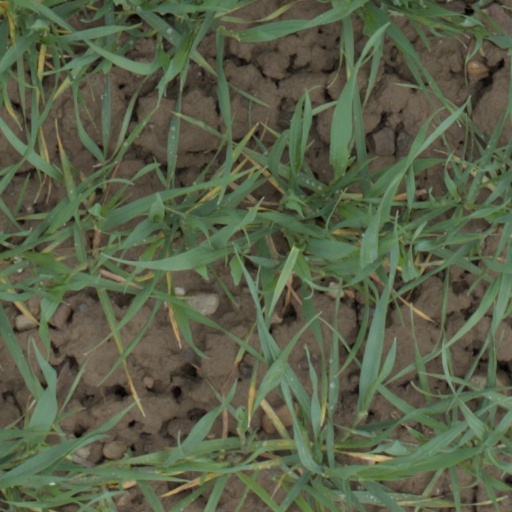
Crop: wheat